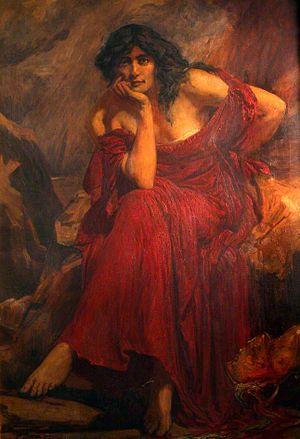
Ceridwen, Cerridwen ou Kerridwen, principalement connue en tant que magicienne, était en fait une déesse galloise de la mort et de la fertilité. Elle est Reine de l'Occident, de l'Eau et de l'Automne, elle est l'initiatrice de toute magie et reine des sorcières dans la mythologie galloise.